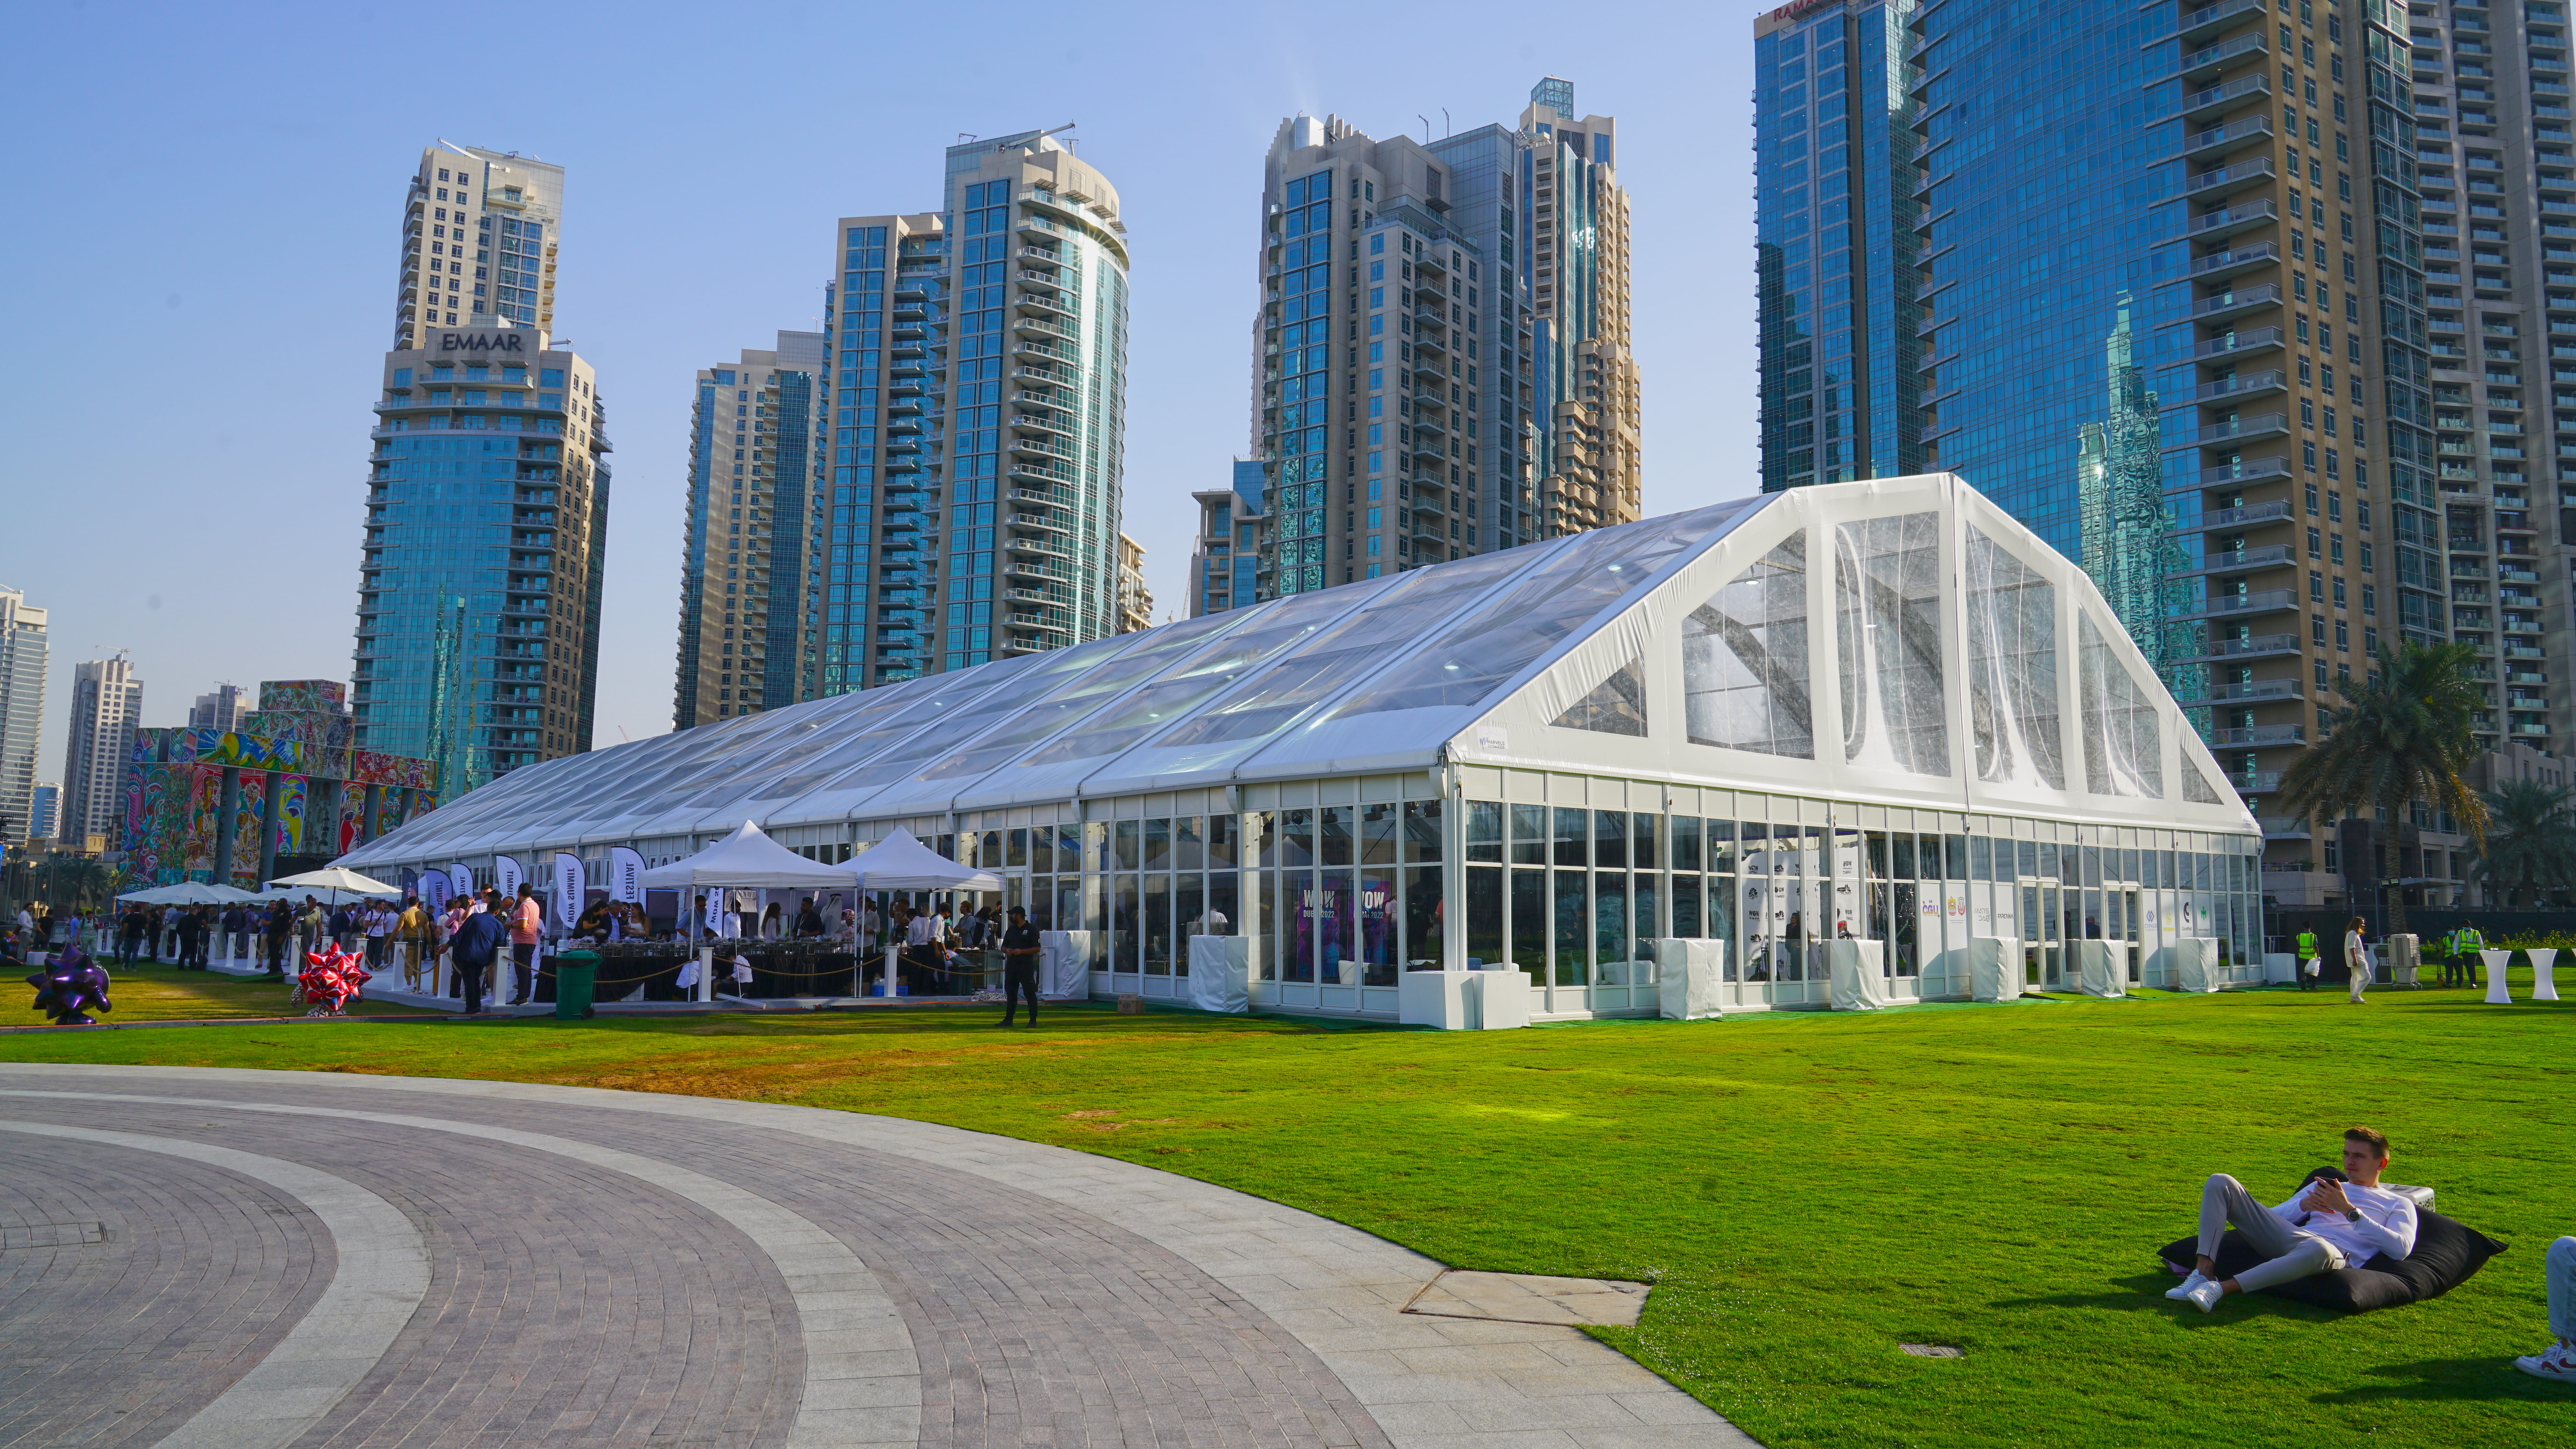
city, building, skyscraper, sky, infrastructure, plant, urban design, tower block, real estate, grass, house, commercial building, mixed use, condominium, facade, cityscape, roof, leisure, headquarters, landscape, window, downtown, tower, tree, shade, corporate headquarters, skyline, apartment, landscaping